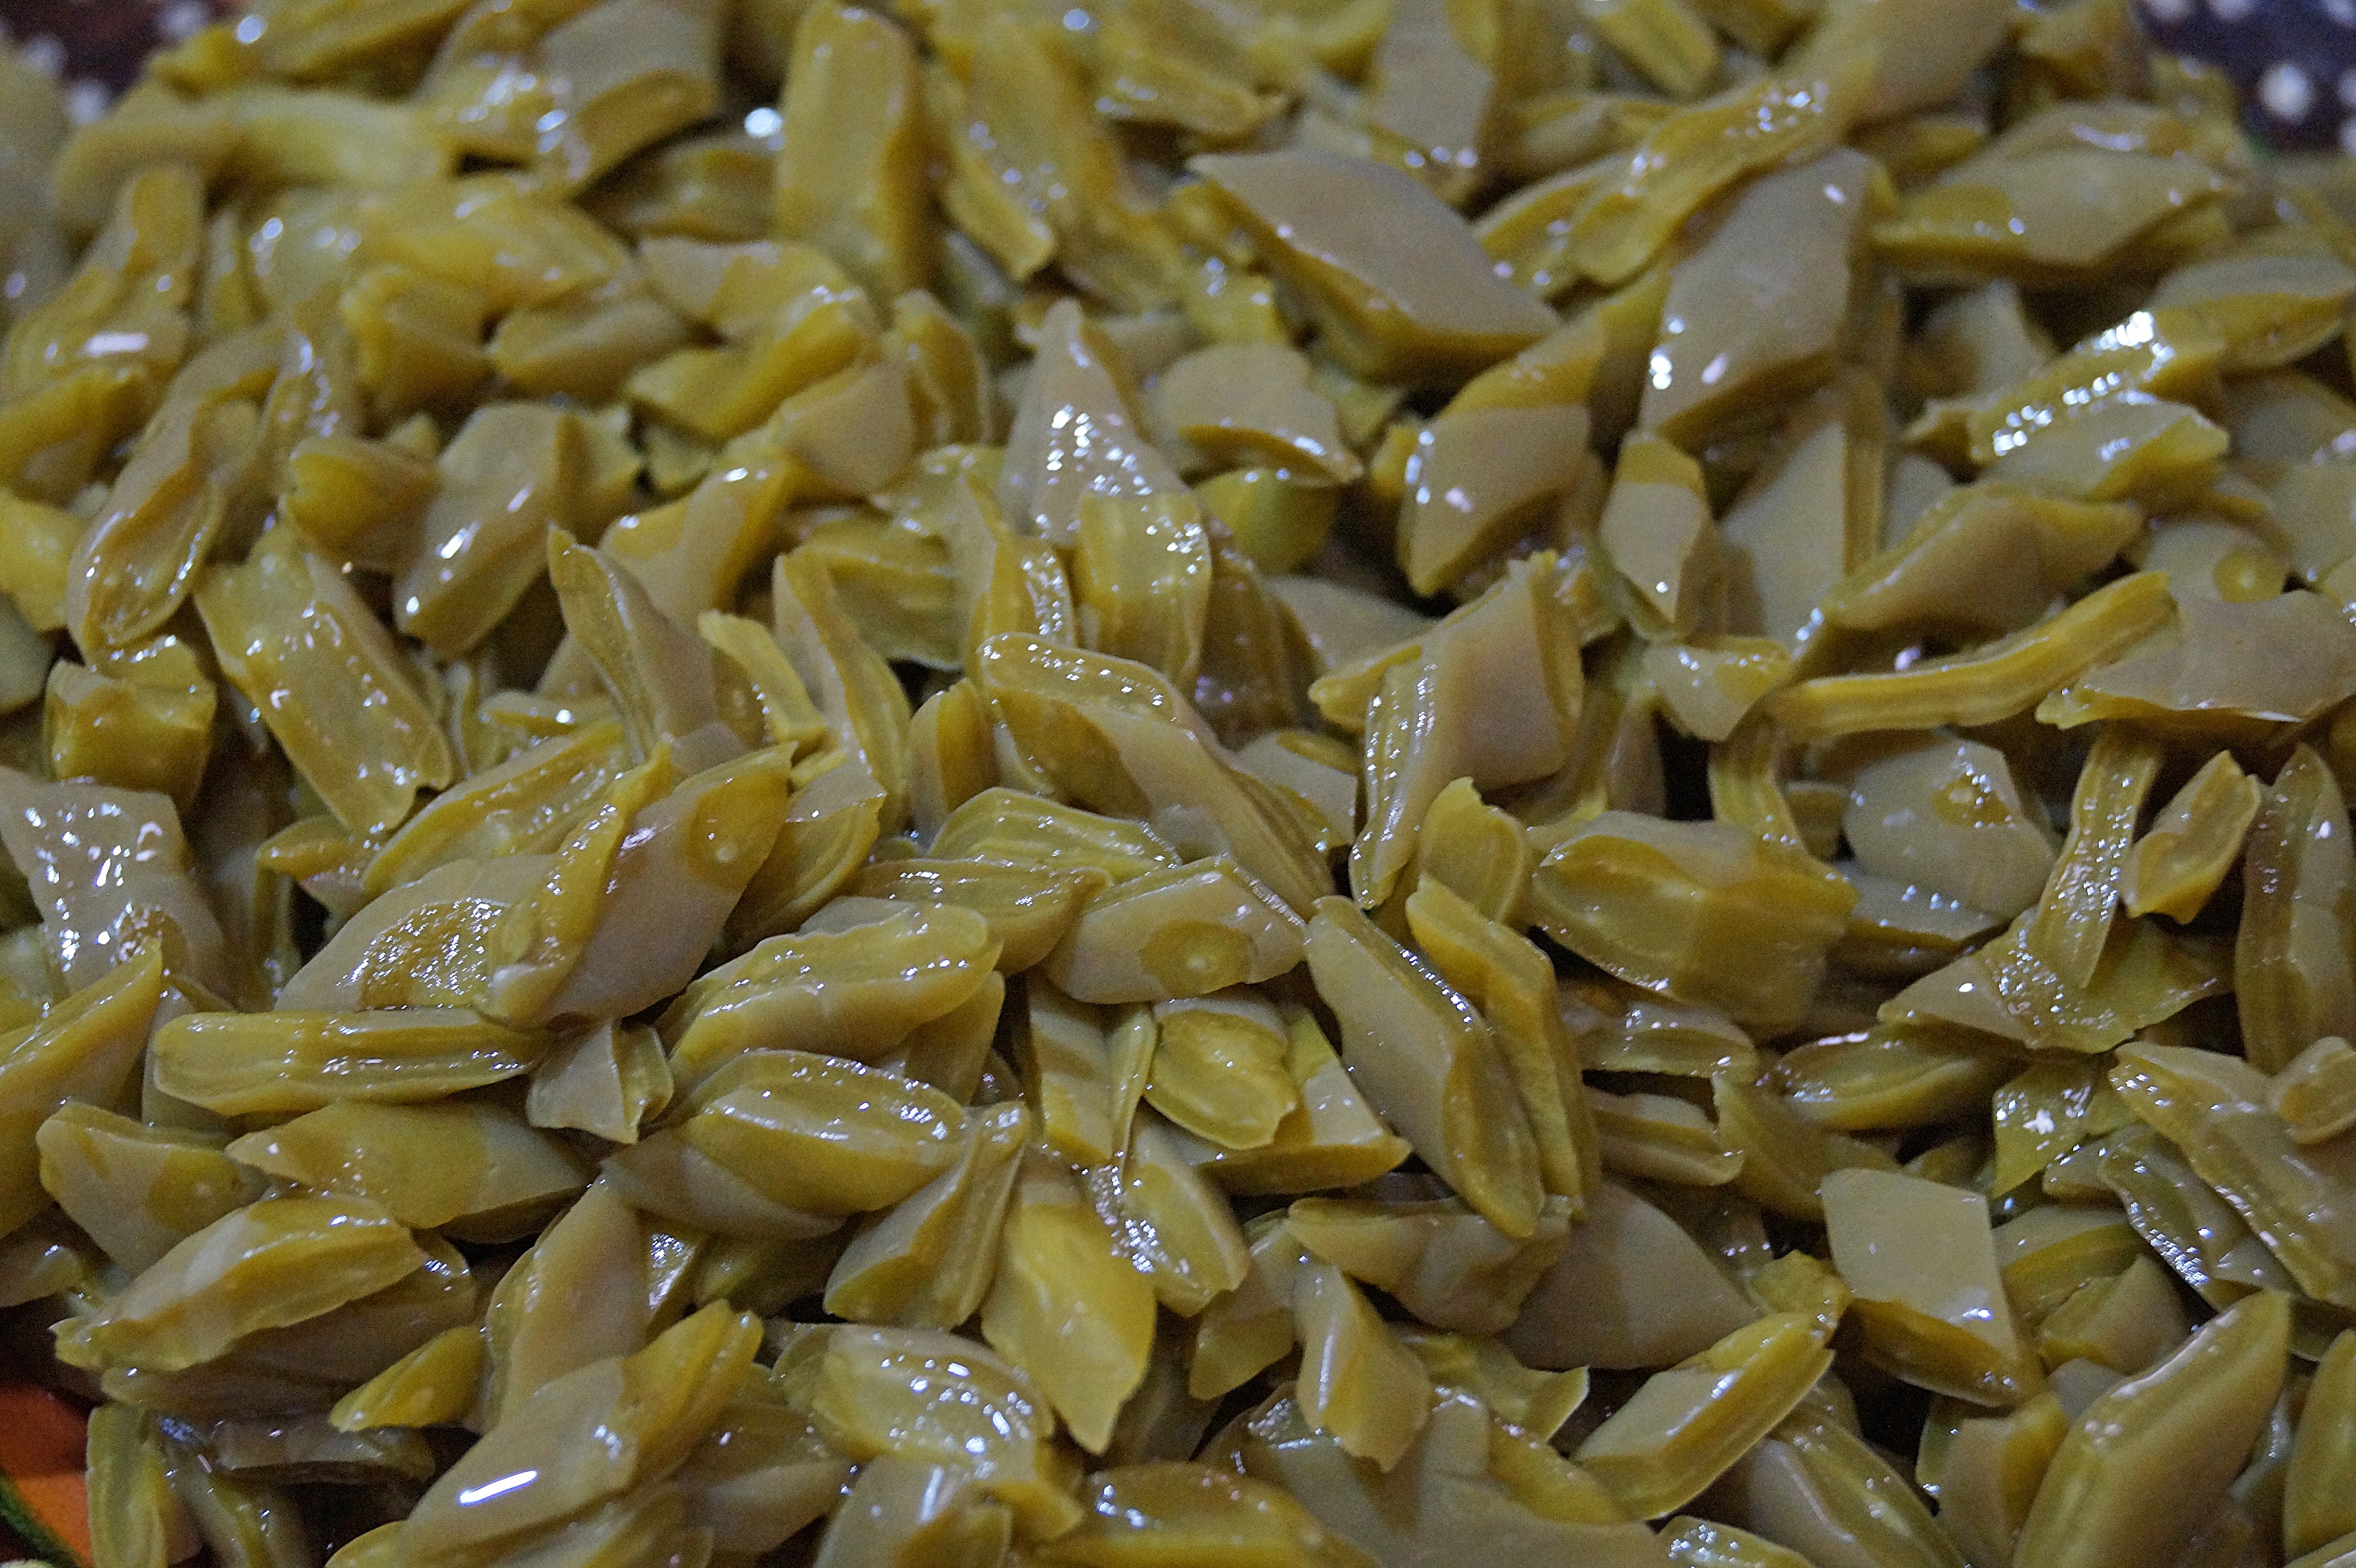
cactus, plant, dish, food, produce, crop, agriculture, cuisine, mexico, culture, vegetarian food, mexican, regional, flowering plant, commodity, sunflower seed, grass family, food grain